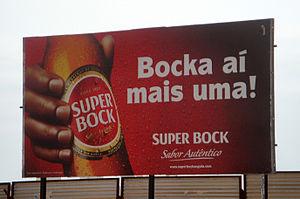
Luanda, bière portugaise Português: Luanda, cerveja portuguesa
La cuisine angolaise est un mélange de traditions culinaires, pratiques, aliments et plats associés avec l'Angola. Cette cuisine est influencée par la longue colonisation du pays par le Portugal comprenant également de nombreux aliments importés de ce pays.
Le Portugal, en forme longue la République portugaise, en portugais : República Portuguesa, est un pays d'Europe du Sud, membre de l'Union européenne, situé dans l'Ouest de la péninsule Ibérique. Délimité au nord et à l'est par l'Espagne puis au sud et à l'ouest par l'océan Atlantique, il est le pays le plus occidental de l'Europe continentale. Il comprend également les archipels des Açores et de Madère, deux régions autonomes situées dans le nord de l'océan Atlantique, pour une superficie totale de 92 090 km². Membre fondateur de l'OTAN, le Portugal est étroitement lié politiquement et militairement avec l'ensemble des autres pays occidentaux. Il est également membre de l’OCDE, de l'ONU, du conseil de l'Europe et de l’espace Schengen et est l'un des pays fondateurs de la zone euro. Le Portugal entretient en outre d'importantes relations avec l'Espagne et la France, l'Allemagne, le Royaume-Uni et l'Italie, qui sont ses cinq plus importants partenaires commerciaux.